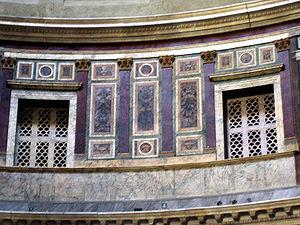
Le Panthéon de Rome est un édifice religieux antique situé sur la piazza della Rotonda (Rome), bâti sur l'ordre d'Agrippa au Iᵉʳ siècle av. J.-C. Endommagé par plusieurs incendies, il fut entièrement reconstruit sous Hadrien. À l’origine, le Panthéon était un temple dédié à toutes les divinités de la religion antique. Il fut converti en église au VIIᵉ siècle et est aujourd'hui la basilique Santa Maria ad Martyres. C’est le plus grand monument romain antique qui nous soit parvenu en état pratiquement intact, du fait de son utilisation ininterrompue jusqu'à nos jours. Il a donné son nom à un quartier de Rome.